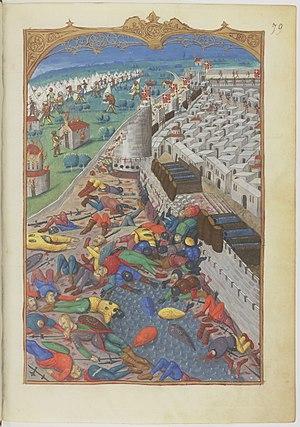
Le siège de Rhodes de 1480 voit la garnison des Hospitaliers résister à des troupes supérieures en nombre de l'Empire ottoman.